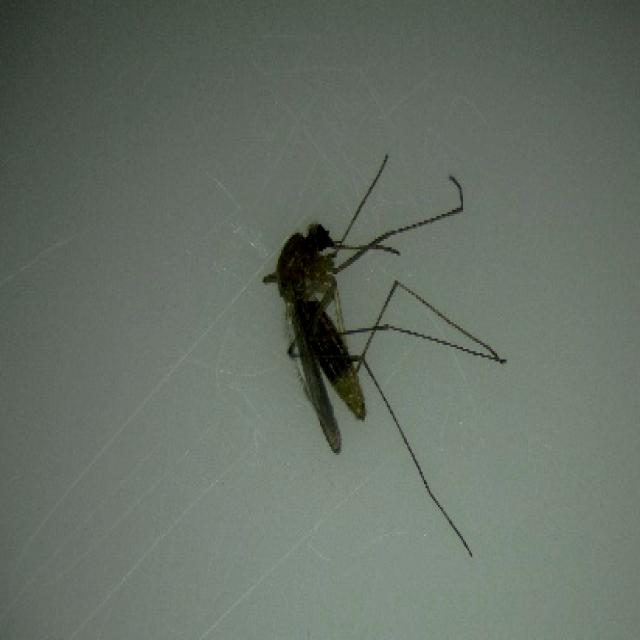
Species: culex_pipiens